23rd (Northumbrian) Division

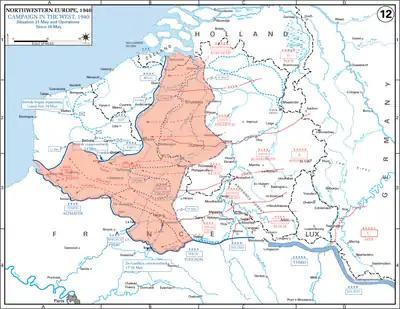
The German advance up to 21 May 1940

What followed was a series of confused company actions fought by the 70th Brigade in and around the villages of Wancourt, Neuville-Vitasse, Mercatel and Ficheux. At 08:30 on 20 May, elements of the German 8th Panzer Division entered Wancourt and overran parts of the 11th DLI who were awaiting transport. Ill-equipped to engage tanks, these men were either killed or captured following the engagement that saw hand-to-hand fighting with the German panzergrenadiers. Between Neuville-Vitasse and Ficheux, the Tyneside Scottish were ambushed by the Germans. The battalion deployed on either side of the road. Company Sergeant-Major Baggs described "the boys fighting like hell with tanks all around them simply going over the men". Sustaining casualties from heavy flanking machine-gun fire, the battalion was unable to stop two German tanks, which moved up within of their positions and engaged the British troops with gun fire. Surrounded, the battalion surrendered. Baggs further described the scene: " ... our dead comrades [lay] all over the field on each side of the road. What a sacrifice!" Around 80 of the original 450 men managed to escape. On the western outskirts of Ficheux, B and C Companies of the 10th DLI were caught in the open along the road by German tanks and infantry. Both companies went to ground near the road and were engaged by three waves of German attacks, which included 22 tanks. While two tanks were put out of action, the two companies were eventually overwhelmed. The men of C Company were killed or captured in its entirety, while B Company was reduced to a platoon in strength. Later in the day, one company of the 11th DLI engaged German tanks and infantry at their old camp at Nuncq, before extracting themselves from the fight and retreating towards Abbeville. Unknown to these troops, the Germans had already captured the town and the retreating British troops were soon taken prisoner. What remained of the brigade retreated west to Houdain. That night it was only able to muster 233 officers and men including engineers picked up earlier in the day. Stragglers were rounded up by the 70th Brigade, which organised roughly 800 men of the 23rd Division into four rifle companies and turned them over to the 46th Division.